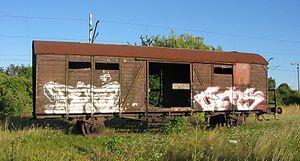
Wagon 한국어: 철도 차량 Hrvatski: Vagon Bahasa Indonesia: Gerbong Italiano: Carro (ferrovia) עברית: קרון רכבת Lietuvių: Vagonas 日本語: 鉄道車両 Norsk bokmål: Jernbanevogn Polski: stary wagon towarowy Português: Vagão Русский: Вагон Slovenčina: Železničný vozeň Slovenščina: Železniški vagon Српски / srpski: Вагон Svenska: Järnvägsvagn Українська: Вагон 中文: 鐵路車輛